Liquid-propellant rocket

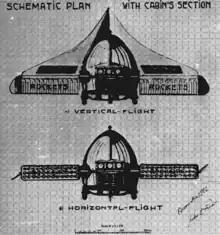
Pedro Paulet's "Avion Torpedo" of 1902, featuring a canopy fixed to a delta tiltwing for horizontal or vertical flight.

Peruvian Pedro Paulet, who had experimented with rockets throughout his life in Peru, wrote a letter to "El Comercio" in Lima in 1927, claiming he had experimented with a liquid rocket engine while he was a student in Paris three decades earlier. Historians of early rocketry experiments, among them Max Valier, Willy Ley, and John D. Clark, have given differing amounts of credence to Paulet's report. Valier applauded Paulet's liquid-propelled rocket design in the Verein für Raumschiffahrt publication "Die Rakete", saying the engine had "amazing power" and that his plans were necessary for future rocket development. Hermann Oberth would name Paulet as a pioneer in rocketry in 1965. Wernher von Braun would also describe Paulet as "the pioneer of the liquid fuel propulsion motor" and stated that "Paulet helped man reach the Moon". Paulet was later approached by Nazi Germany, being invited to join the Astronomische Gesellschaft to help develop rocket technology, though he refused to assist after discovering that the project was destined for weaponization and never shared the formula for his propellant. According to filmmaker and researcher Álvaro Mejía, Frederick I. Ordway III would later attempt to discredit Paulet's discoveries in the context of the Cold War and in an effort to shift the public image of von Braun away from his history with Nazi Germany.